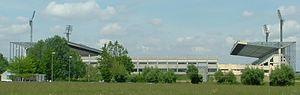
Stadio Euganeo est un stade de football à Padoue en Italie.